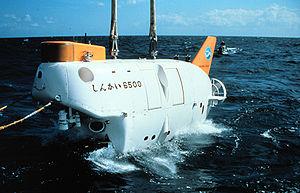
Le DSV Shinkai 6500 est un véhicule sous-marin de recherche océanographique japonais appartenant à la Japan Agency for Marine-Earth Science and Technology en service depuis début 1989. Il peut atteindre 6 500 mètres sous les océans ; c'est un des seuls en 2015 avec les 2 sous-marins russes Mir 1 et Mir 2, le français Nautile et le chinois Jiaolong à pouvoir atteindre les 6 000 mètres soit 98 % du fond des océans.
La Japan Agency for Marine-Earth Science and Technology, en français l' Agence japonaise pour les sciences et technologies terrestres marines 国立研究開発法人海洋研究開発機構 Kokuritsu-Kenkyū-Kaihatsu-Hōjin Kaiyō Kenkyū Kaihatsu Kikō), est un institut national japonais de recherche sur les sciences et technologies de la mer et de la terre. Il a été fondé en tant que Japan Marine Science and Technology Center (海洋 科学 技術 セ ン タ) en octobre 1971 et est devenu une institution administrative indépendante administrée par le Ministère de l'Éducation, de la Culture, des Sports, des Sciences et de la Technologie (文部科学省 Monbu-kagaku-shō) (MEXT) en avril 2004.